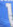
Number: 1